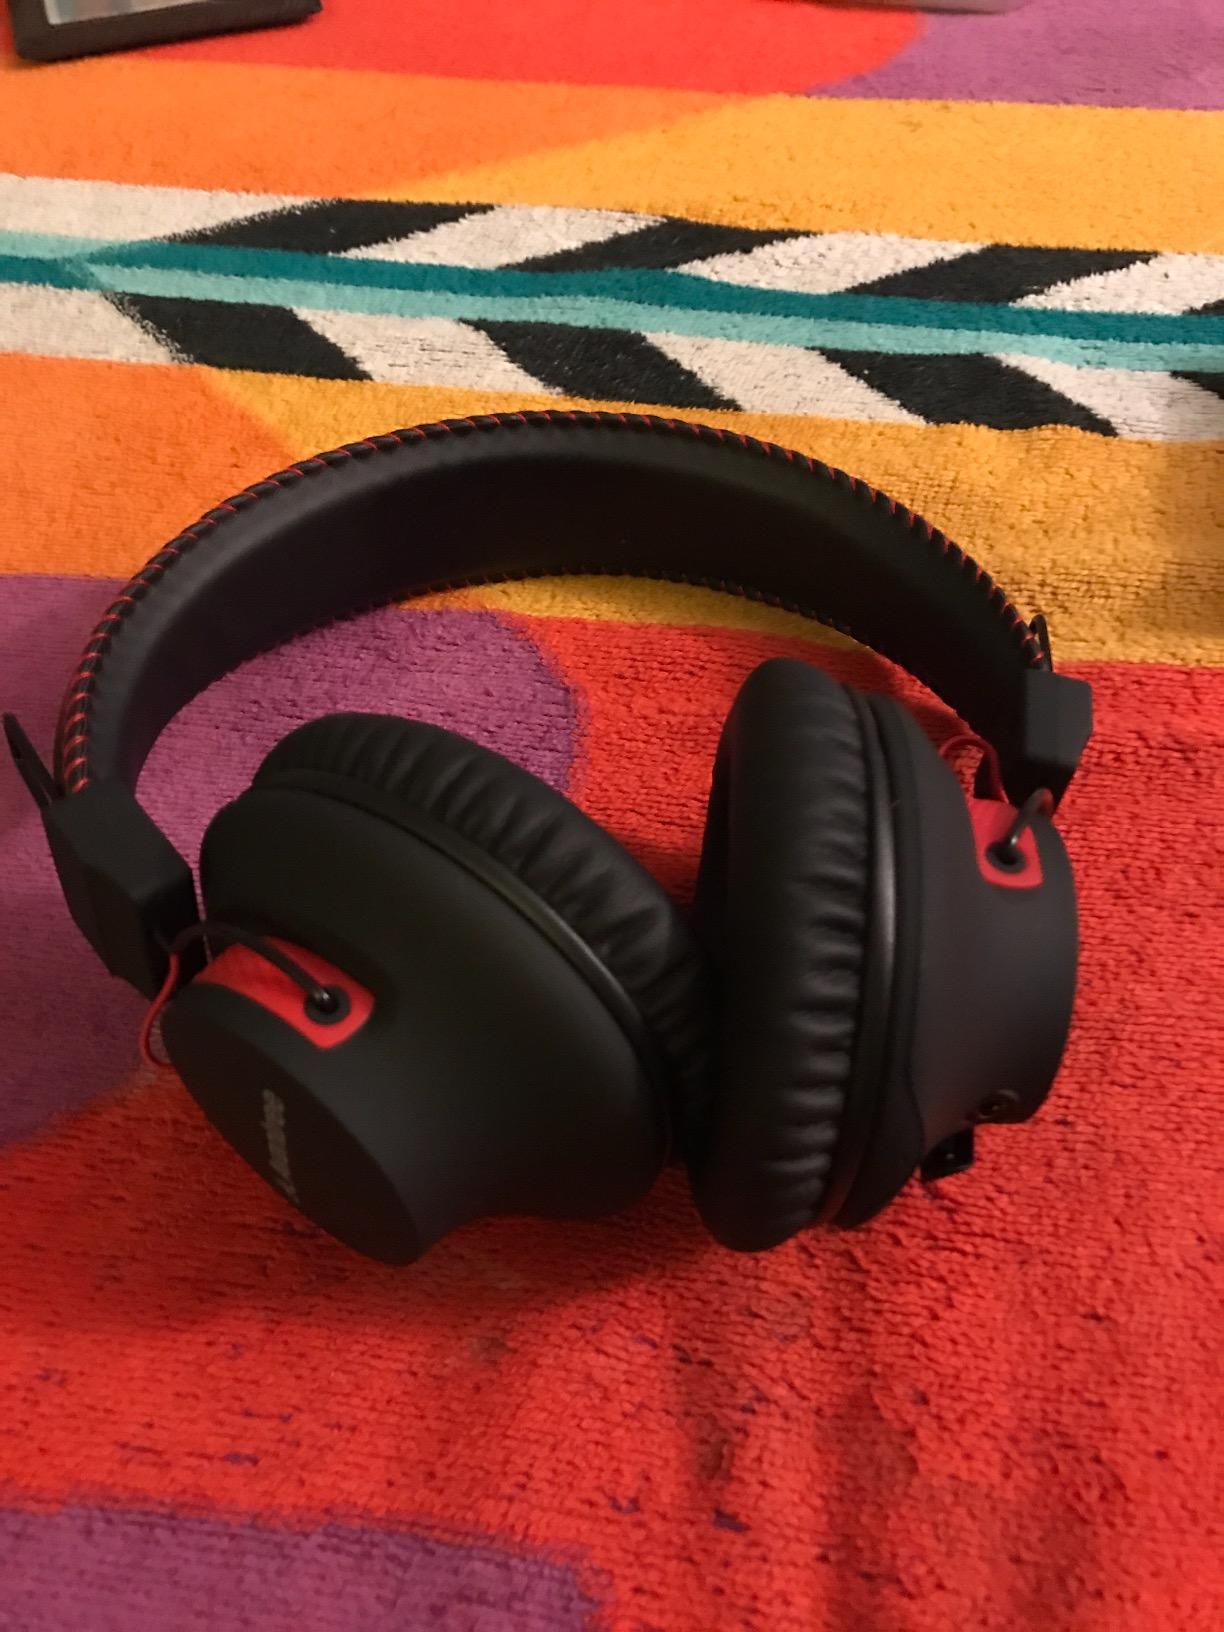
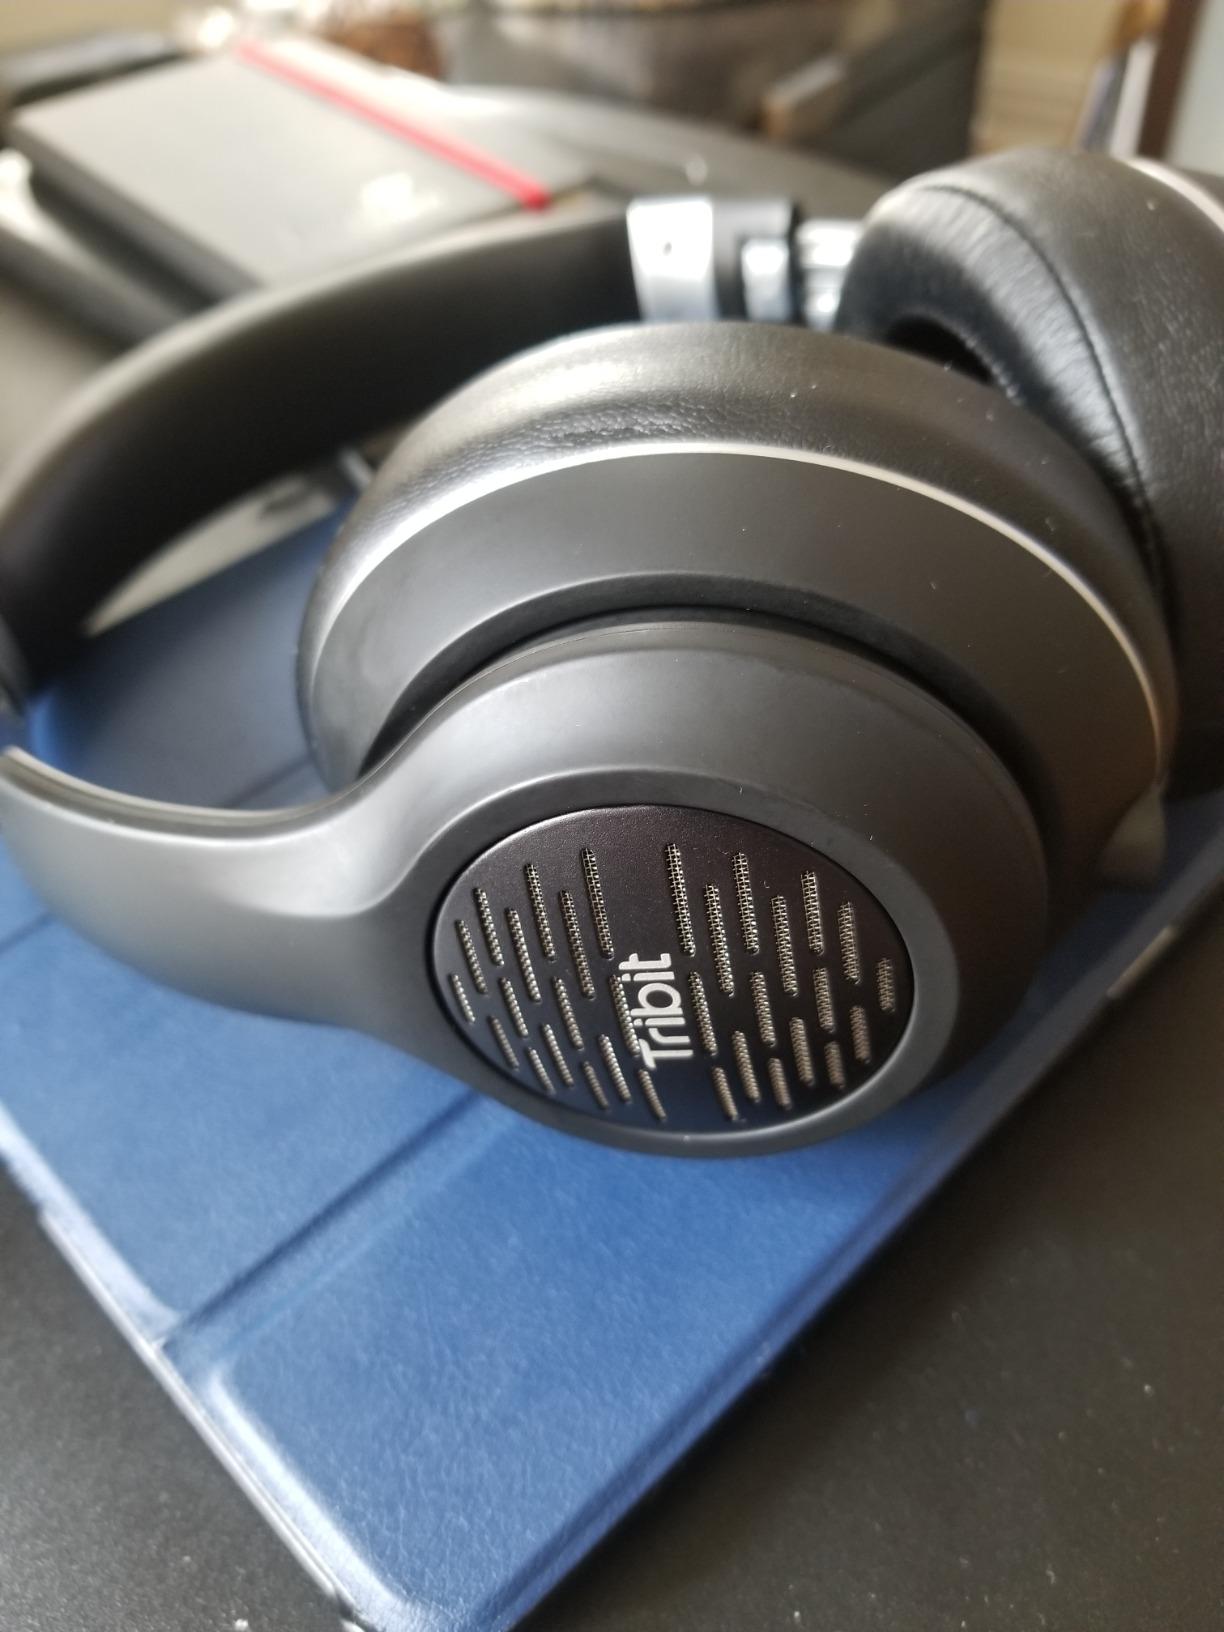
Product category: headphones
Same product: no